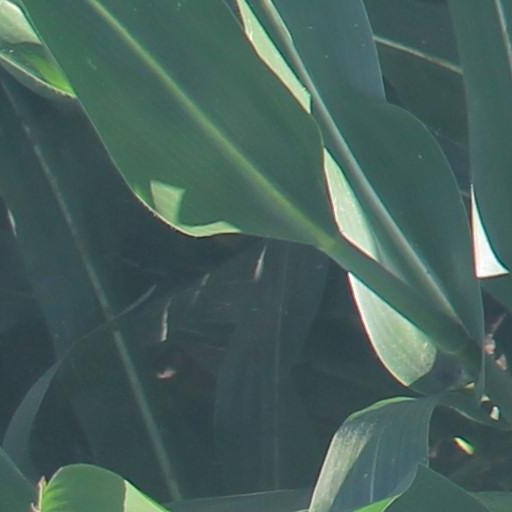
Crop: maize; corn